Leonid Shmuts

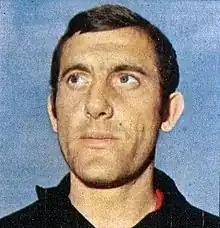
Shmuts in 1970

Leonid Mykolayovych Shmuts (born October 8, 1948) is a retired Ukrainian and Soviet football player.